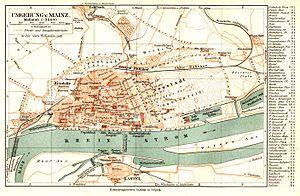
La Maaraue est une presqu'île à l'embouchure de la Main dans le Rhin. Il appartient, depuis un remembrement au milieu des années 1990, complètement à Wiesbaden comme quartier de Mayence-Kostheim. La Maaraue avait plus d'importance pendant l'apogée du flottage du bois sur le Main et c'est encore aujourd'hui que le bras qui sépare la Maaraue du Continent est nommé port de radeau ou flaque. Dans ce port de radeau, les flotteurs ont pu s'amarrer en toute sécurité grâce au faible courant. Après l'arrêt du flottage, le lit du Main était modifié de la façon que la Maaraue se présente en vraie île seulement lors des crues. Tandis qu'aux niveaux normaux, une section de 100 m est régulièrement à sec et une liaison avec le continent existe. L'ancien port des flotteurs est aujourd'hui un port pour les bateaux du poste de police des eaux de Wiesbaden ainsi que pour les bateaux de plaisance et sert également de terrain d'entraînement pour les rameurs.
Le tramway de Mayence est le réseau de tramways de la ville de Mayence, en Allemagne.
Mainz-Neustadt est un quartier situé au nord-ouest la vieille ville de Mayence, à l'extérieur de la Kaiserstrasse. C'est un ensemble urbain caractérisé par de nombreuses places et rues piétonnes, des pubs et des cafés, des petits commerces, des magasins turcs et des petites entreprises artisanales. La ville nouvelle est désormais le quartier le plus peuplé de Mayence.